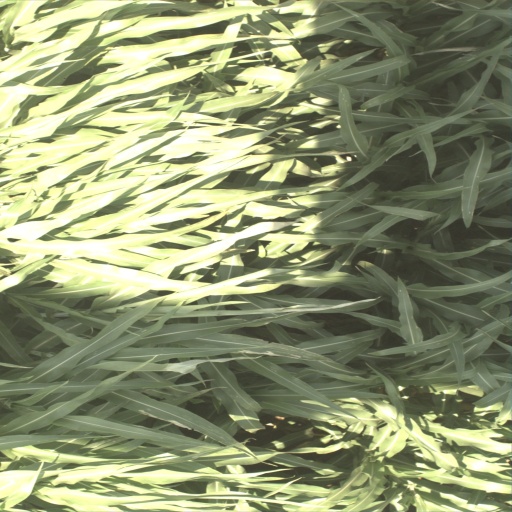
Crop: sorghum